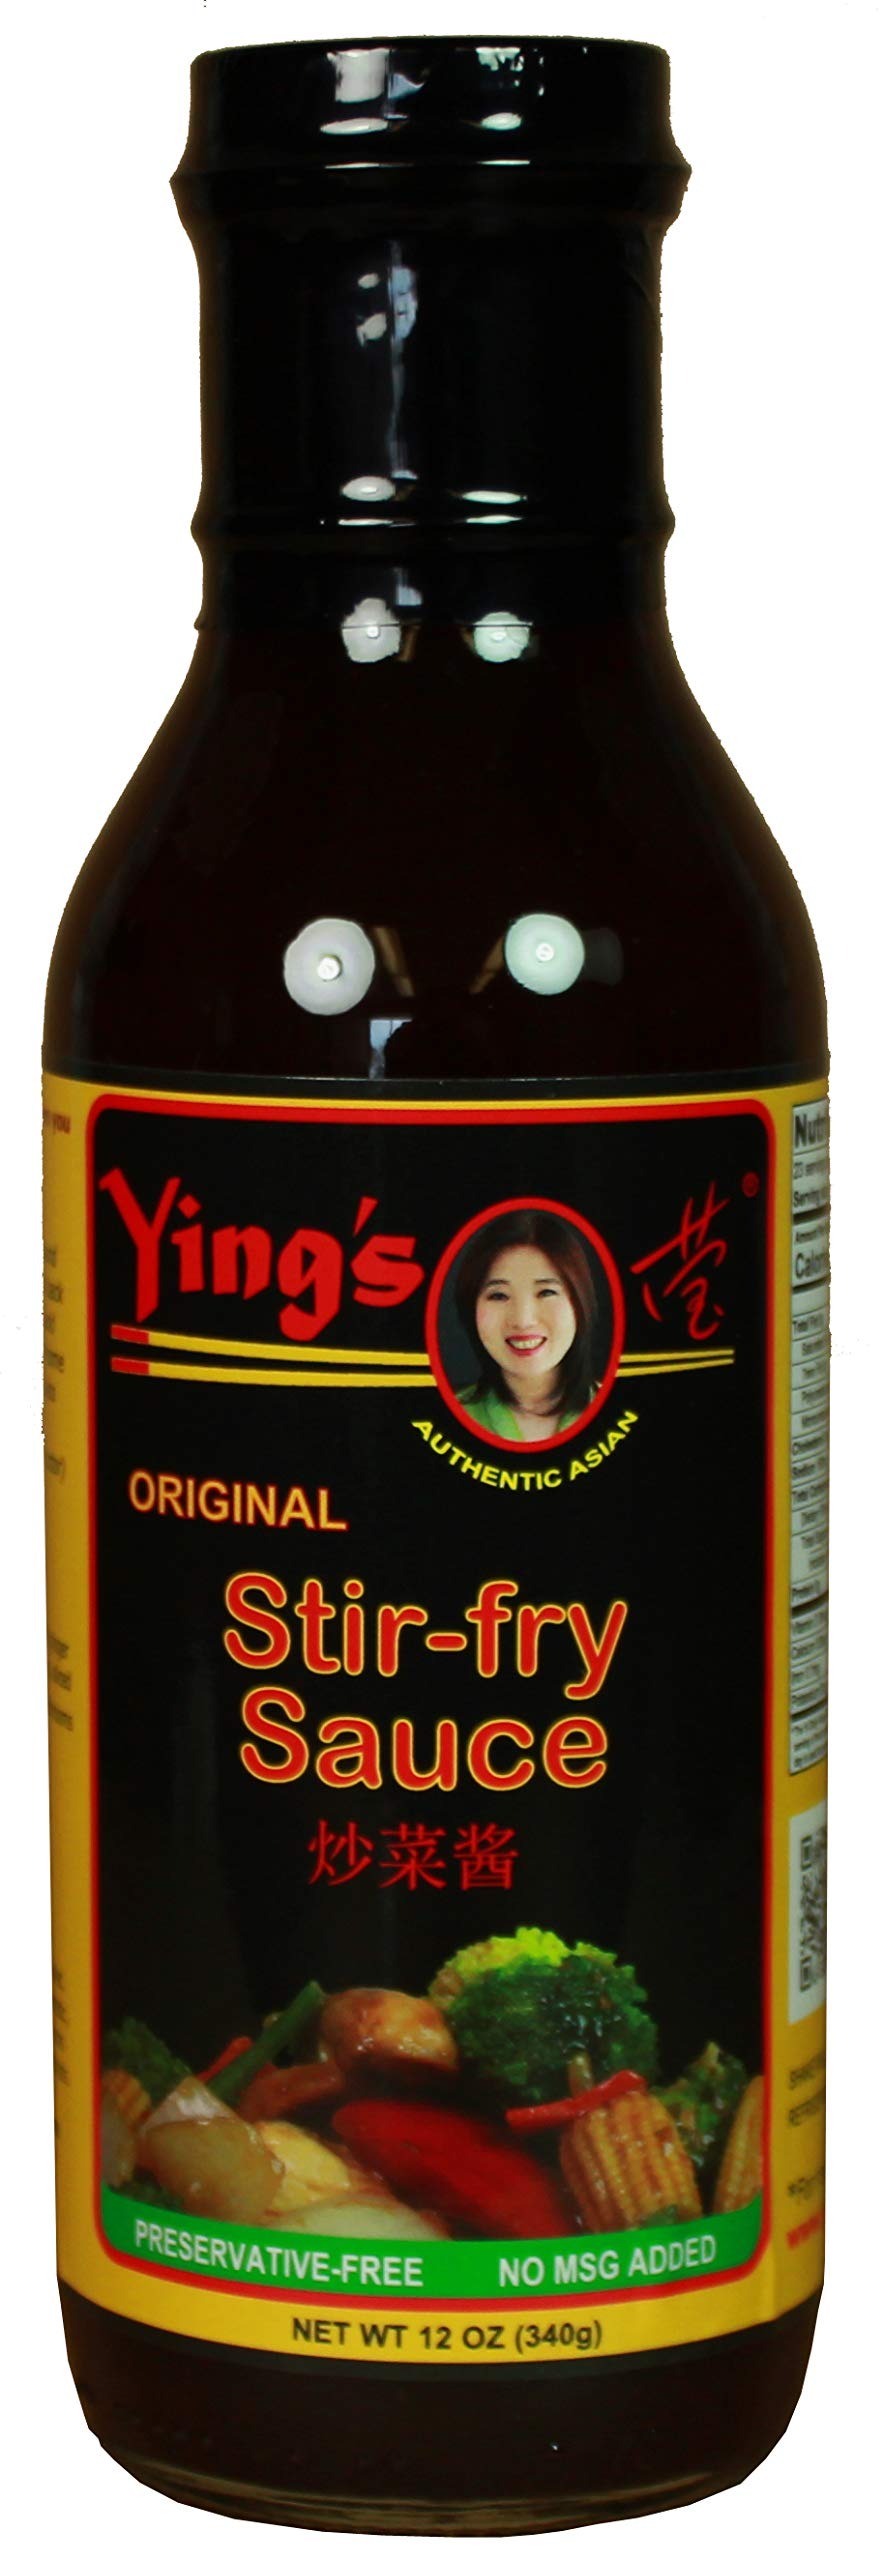
Item Name: Ying's Stir-Fry Sauce
Bullet Point 1: All Natural, Delicoius Chinese Traditional Stir-Fry Sauce
Bullet Point 2: Low Sodium, No Added MSG, No High Fructose Corn Syrup
Bullet Point 3: Includes recipe on label
Value: 12.0
Unit: ounce

Price: 5.24